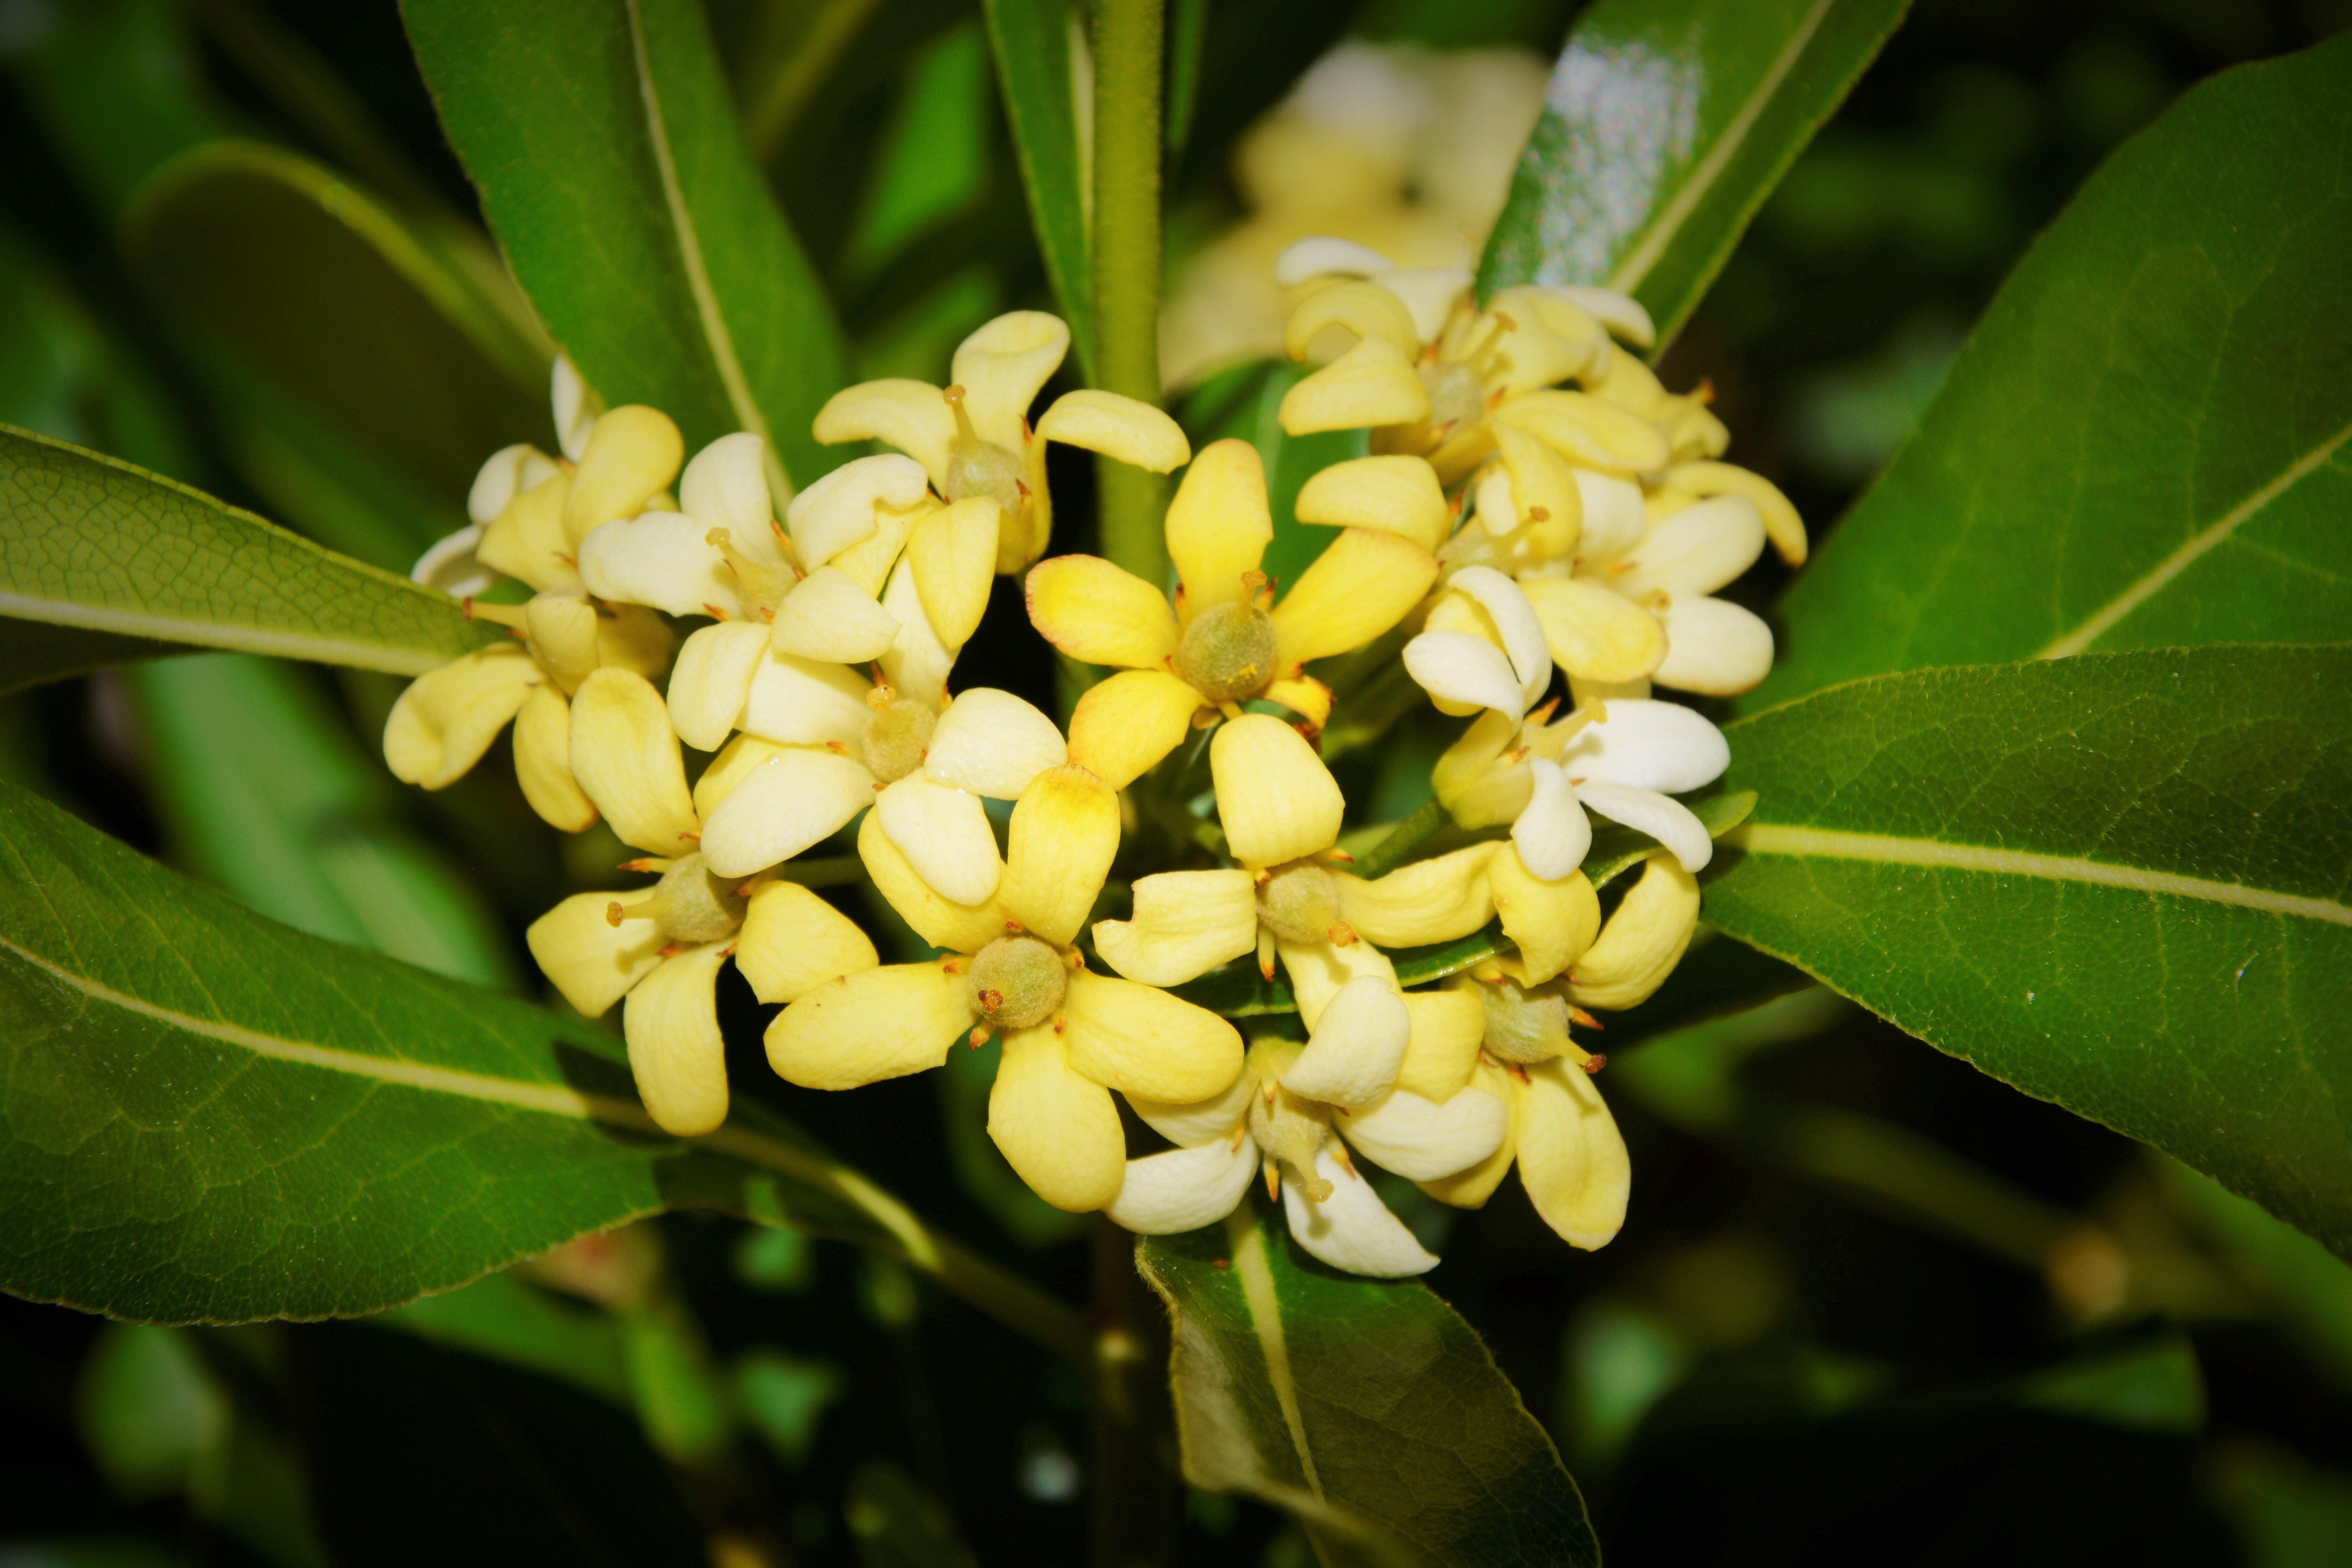
tree, nature, branch, blossom, plant, leaf, flower, green, produce, evergreen, botany, yellow, flora, plants, flowers, shrub, macro photography, jasmine, flowering plant, woody plant, land plant